Streitraum

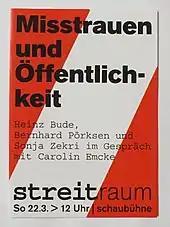
Flyer for the event "Misstrauen und Öffentlichkeit" on 22 March 2015

A month later Emcke and her guest, the Indian-American author Suketu Mehta, explored the relationship between people and their cities, while the following discussion, ' (Misrust and publicity), with , Bernhard Pörksen and Sonja Zekri, focused on the crisis of trust in journalism. The next event was related to a play performed at the Schaubühne, Milo Rau's "The Civil Wars", which was in 2015 part of the "Festival Internationale Neue Dramatik" (F.I.N.D.). The author Gudrun Krämer and politician Franziska Brantner (MdB) discussed with Emcke the ' (Questioning the idea of Europe, in the light of radicalism, less solidarity, and violence). In the final event, Klaus Theweleit drew connections between his analysis of "" (The desire to kill) and the political discourse on violence.